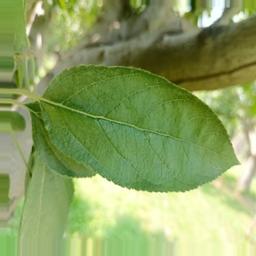
Label: Healthy